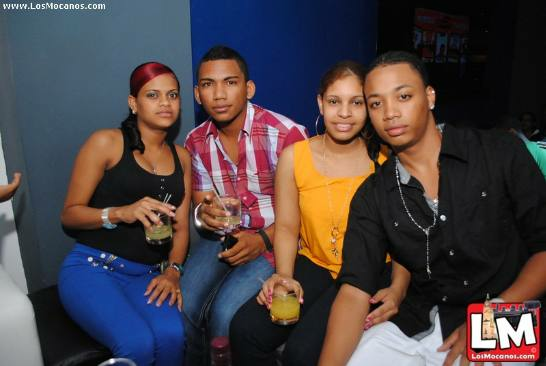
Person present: Yes